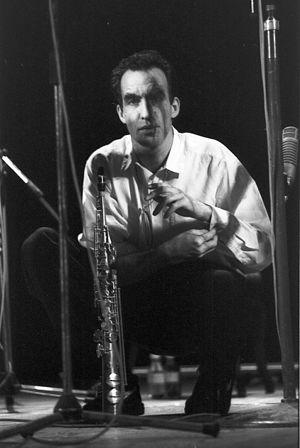
John Lurie, né le 14 décembre 1952 à Minneapolis dans le Minnesota, est un musicien et acteur américain.
The Sons of Lee Marvin est une société secrète ironique consacrée à l'acteur américain emblématique Lee Marvin. La seule condition d'entrée pour le club est qu'il faut avoir une ressemblance physique pour ressembler de manière plausible à un fils de Marvin.